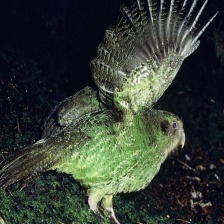
Species: KAKAPO
Scientific name: STRIGOPS HABROPTILUS